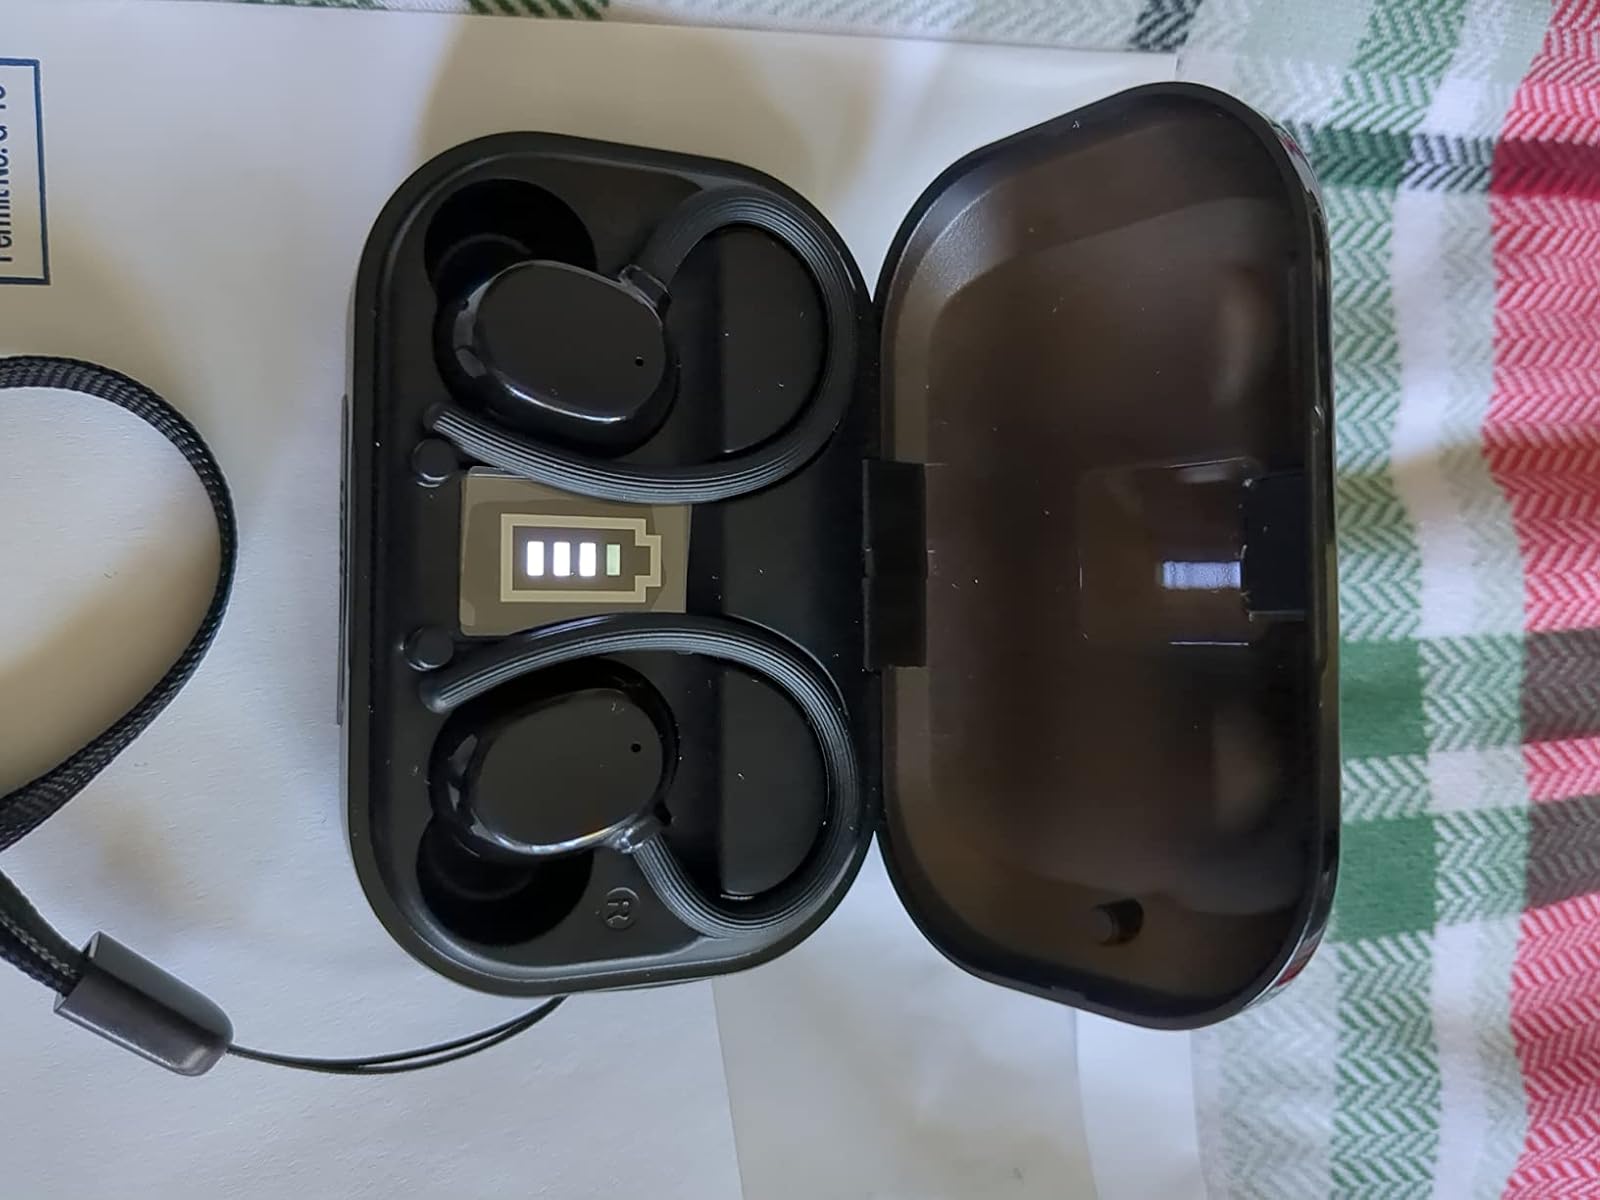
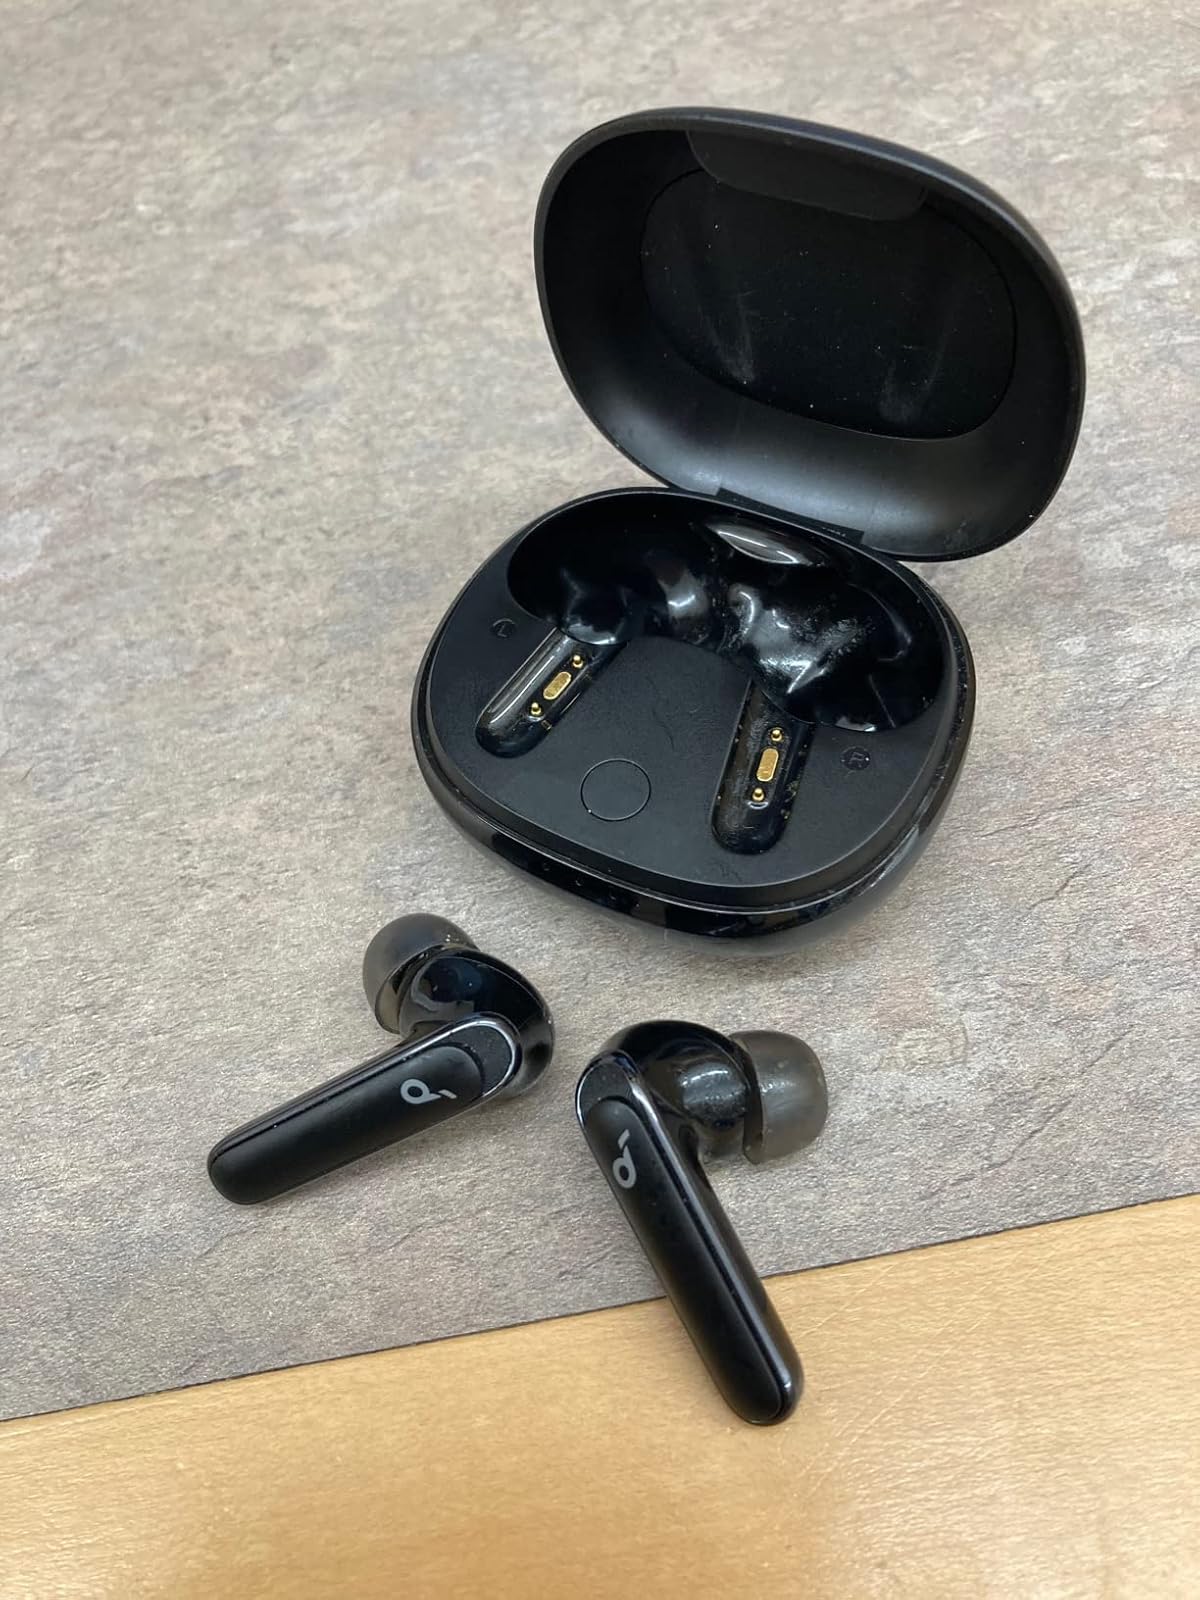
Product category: earbuds
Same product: no